Tampa Northern Railroad

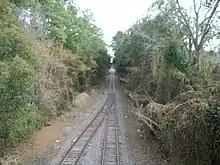
Former Tampa Northern Railroad (CSX Brooksville Subdivision) in 2010 as seen from Broad Street Overpass in Brooksville

One of the most notable remnants of the Tampa Northern Railroad was TN Tower. TN Tower was an interlocking tower built to govern the crossing of the Tampa Northern Railroad and the Atlantic Coast Line Railroad mainline (now the CSX A Line) at . The most recent tower was built in 1959 replacing an earlier wooden tower. TN Tower was taken out of service around 1984 after Amtrak Tampa - St. Petersburg service was discontinued and Centralized traffic control signals were installed to protect the crossing. The tower was subsequently abandoned but remained standing until February 2019, when it was demolished. It was the last interlocking tower standing in Florida at the time of its demolition. Despite removal, the control point governing the crossing today is still known as "TN", a reference to TN Tower and the Tampa Northern Railroad.